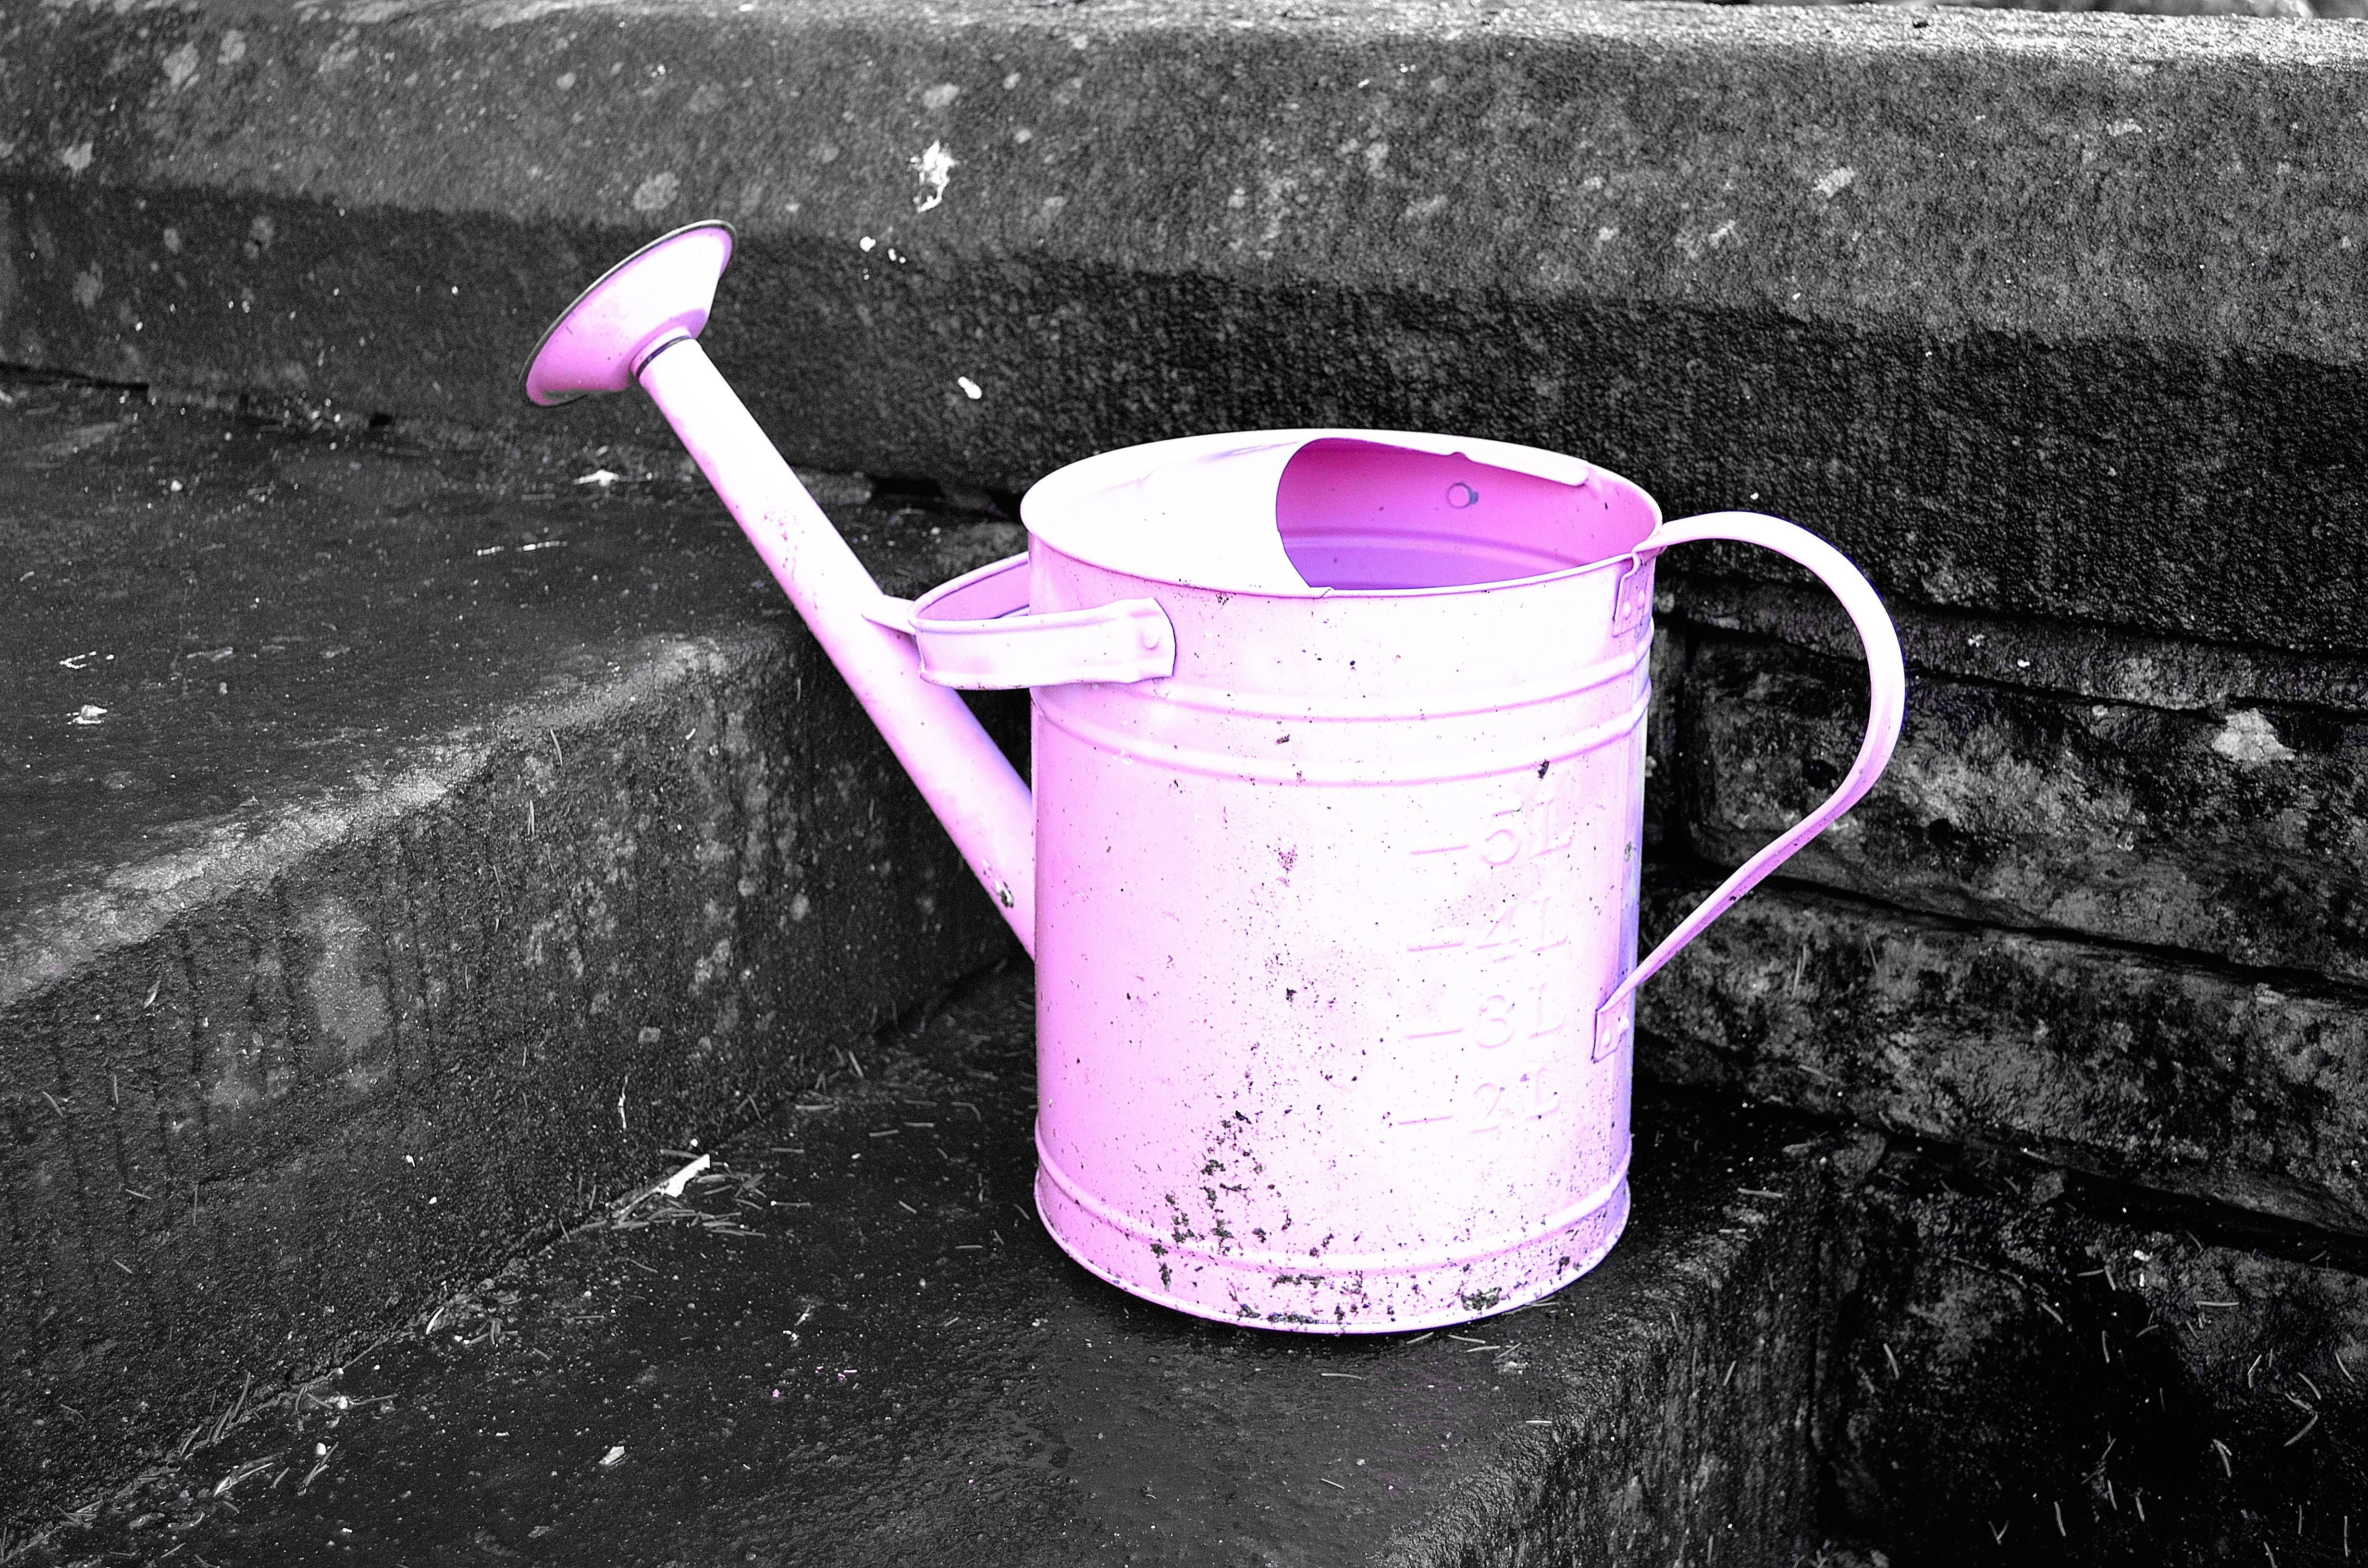
work, vintage, wheel, steps, tool, color, metal, dirty, pink, bucket, container, gardening, spout, tin, helpful, watering can, filthy, still life photography, man made object